Ramchandra Prasad Singh

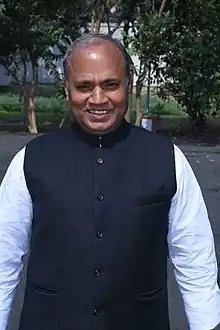

Ram Chandra Prasad Singh (born 6 July 1958) is an Indian politician and former national president of Aap Sabki Aawaz and Janata Dal (United). Singh is a former Member of Parliament, Rajya Sabha from Bihar from 2010 to 2022. He was a Uttar Pradesh cadre IAS officer before joining politics. He was also principal secretary of Nitish Kumar. He became Minister of Steel in Second Modi ministry when cabinet overhaul happened.